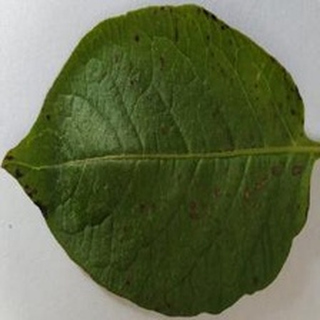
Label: potato_early_blight